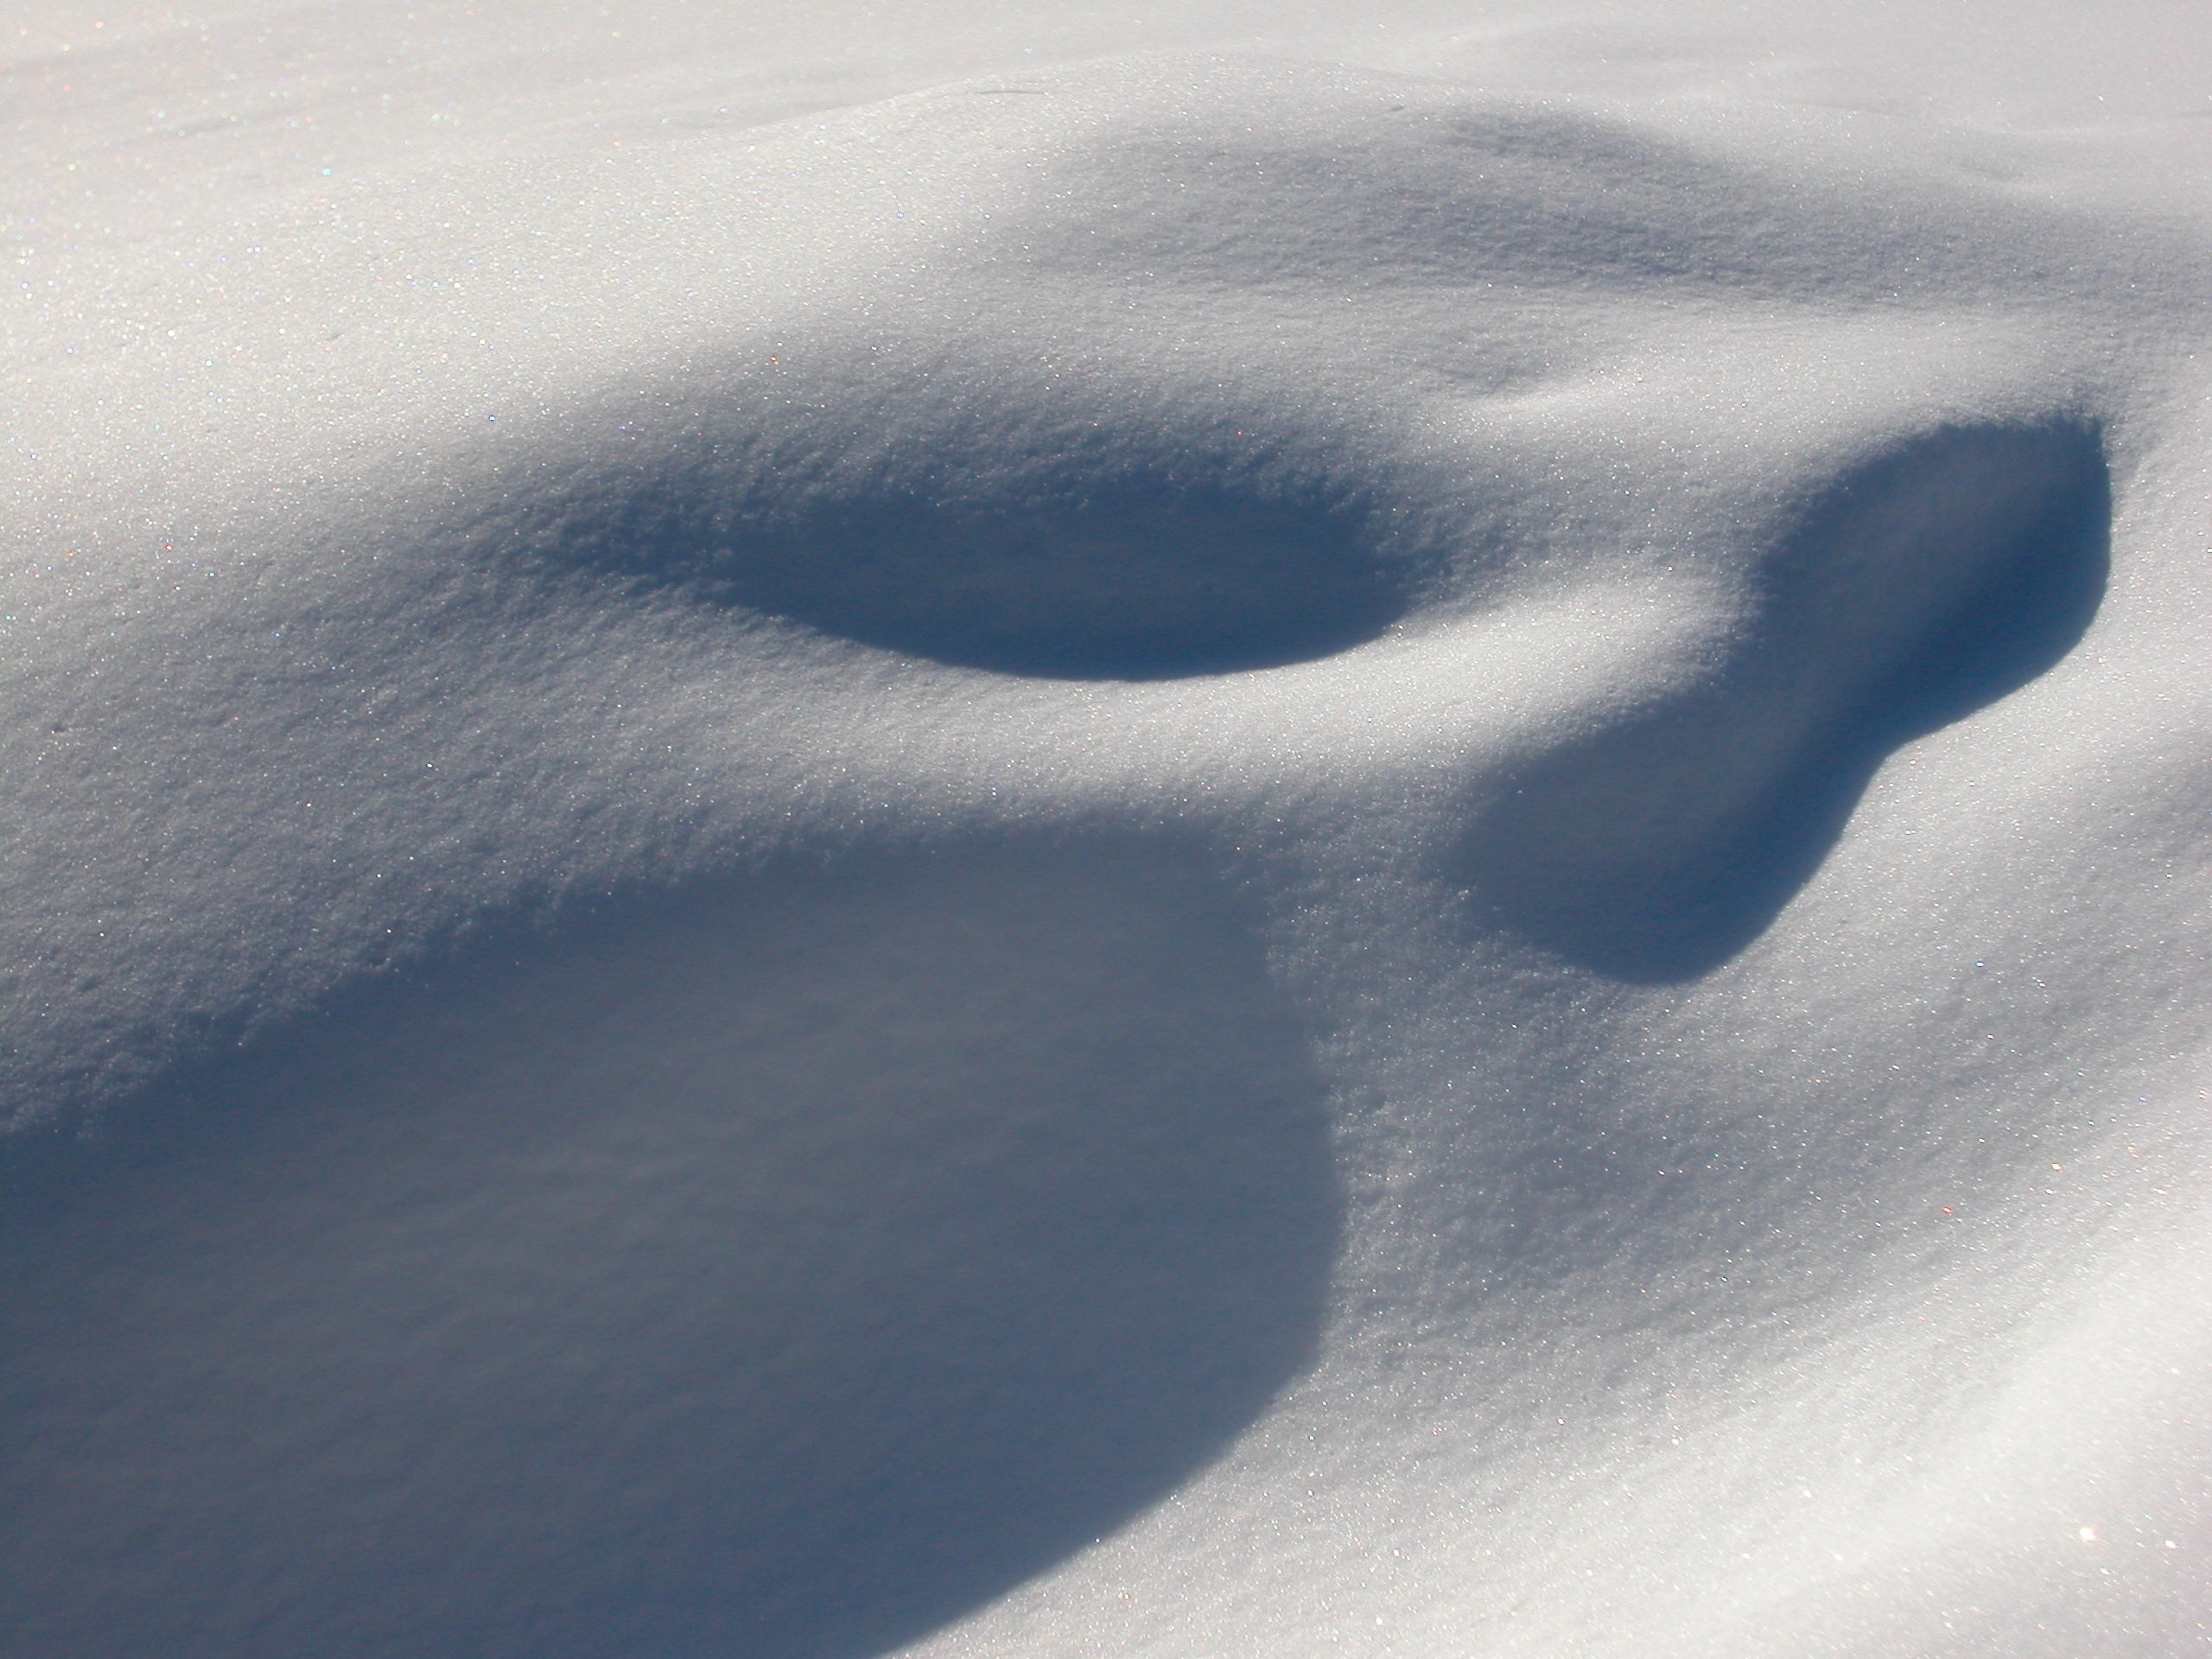
sand, mountain, snow, winter, cloud, wave, atmosphere, ice, weather, blue, arctic, swiss, blizzard, freezing, arctic ocean, atmospheric phenomenon, atmosphere of earth, geological phenomenon, wind wave